Bulbs Ehlers

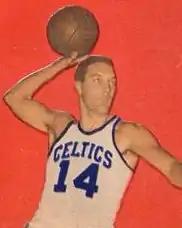
Ehlers in 1948

Edwin Sheffield "Bulbs" Ehlers (March 10, 1923 – June 17, 2013) was an American professional basketball player. Standing and weighing 198 pounds (90 kg), he played the forward and guard positions. Ehlers was drafted third overall in the inaugural 1947 BAA draft by the Boston Celtics. In two seasons in the league, both with the Celtics, Ehlers averaged 8.1 points per game.